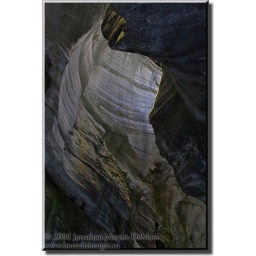
Curve in canyon wall